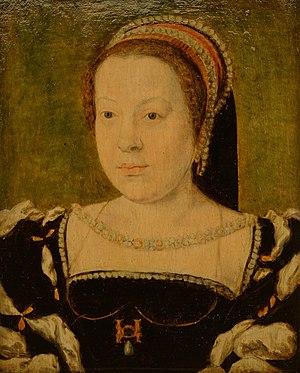
Catherine de Médicis.
Catherine de Médicis est un tableau de Corneille de Lyon réalisé en 1536.